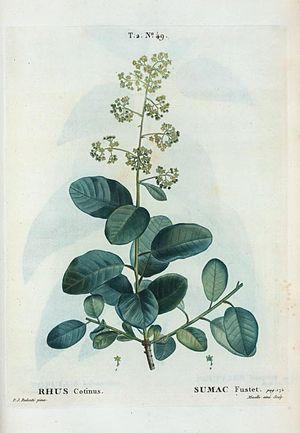
Rhus cotinus = Sumac Fustet.